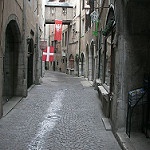
Label: street